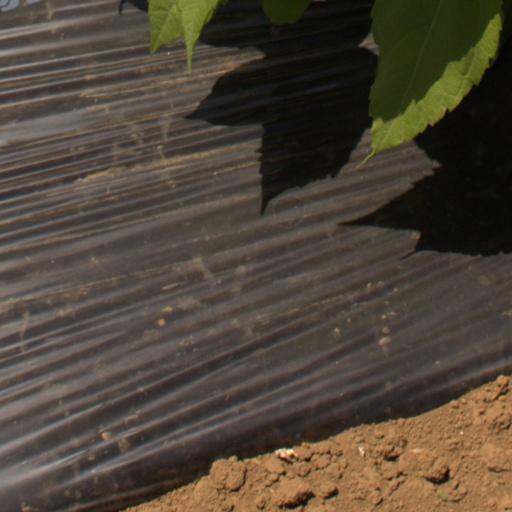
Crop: Jerusalem artichoke